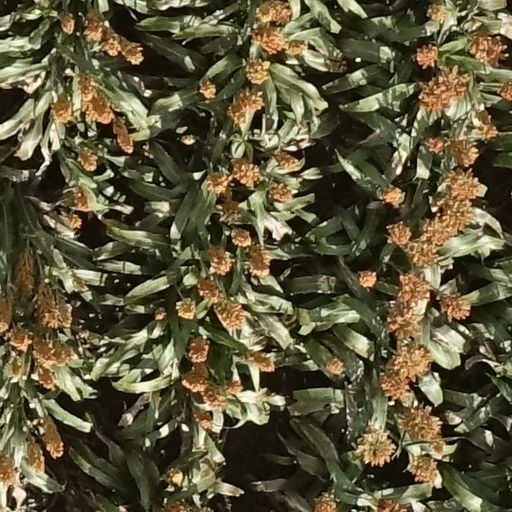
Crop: sorghum